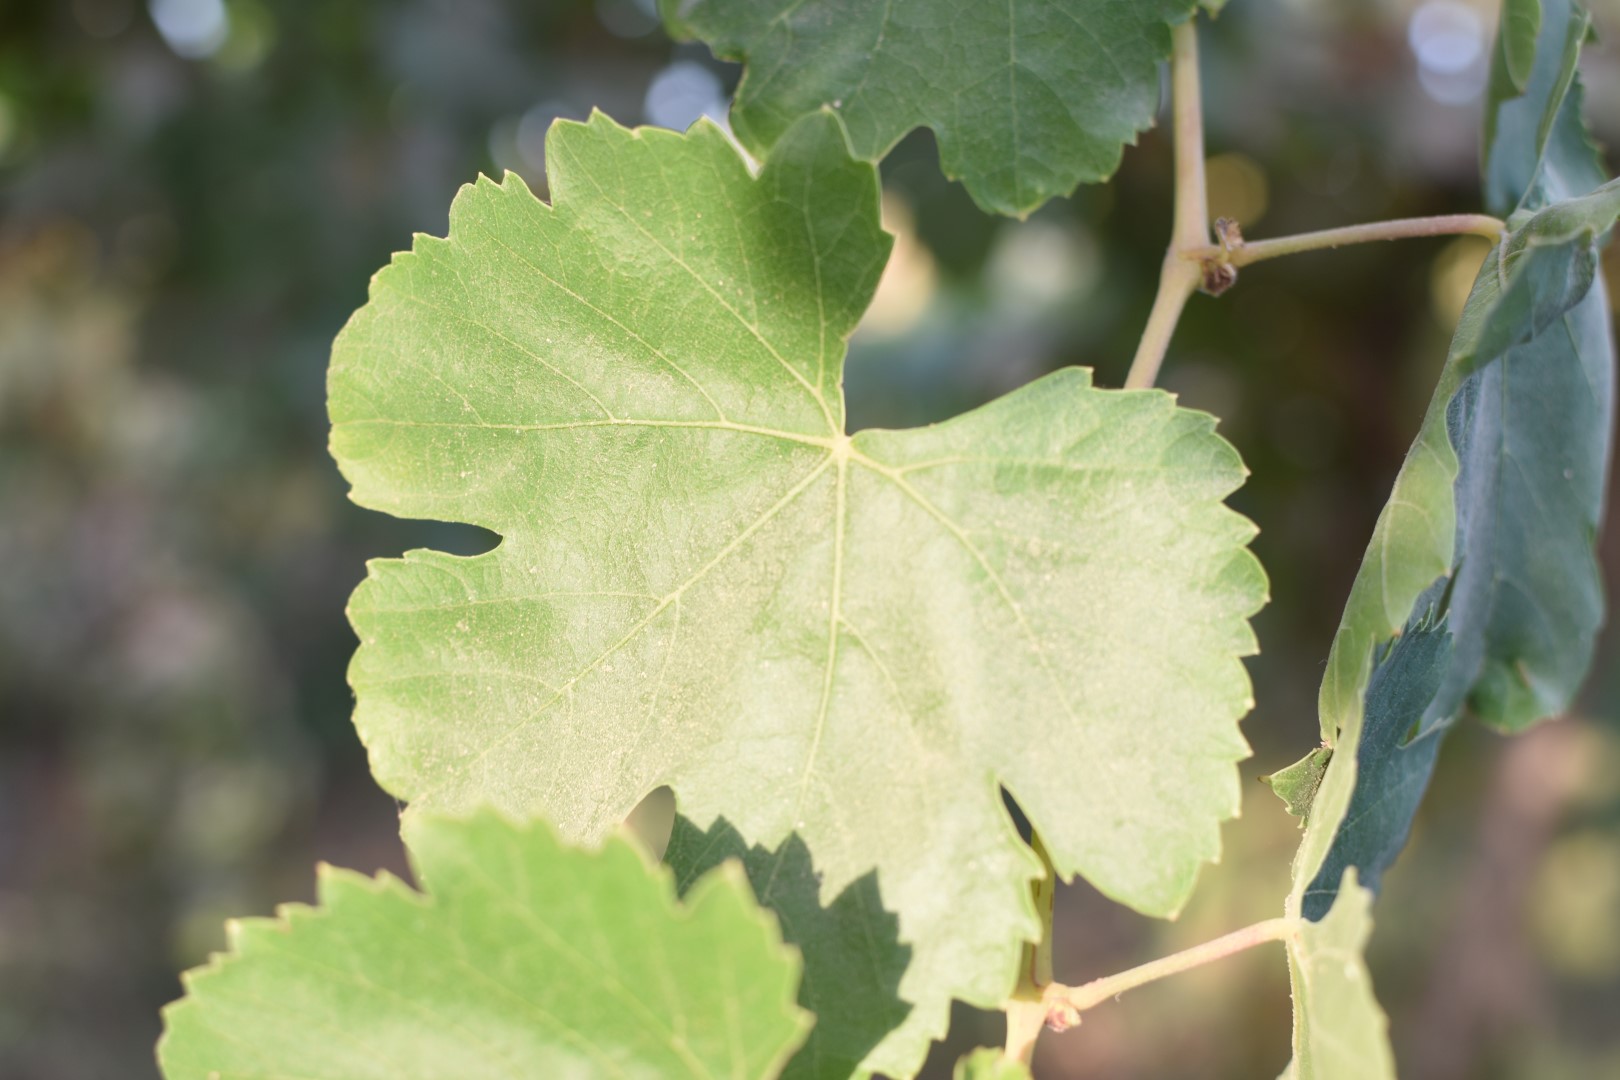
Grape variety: Thompson Seedless